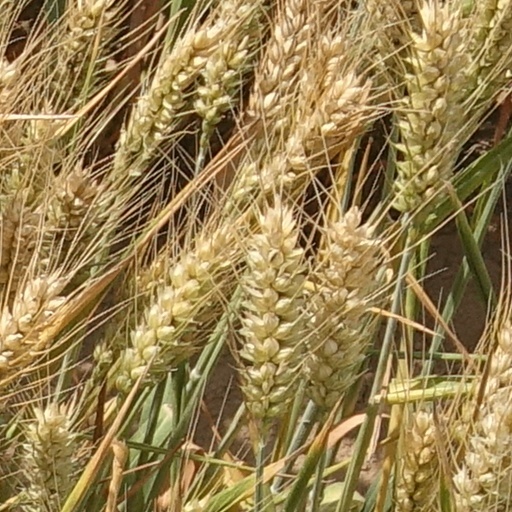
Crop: wheat